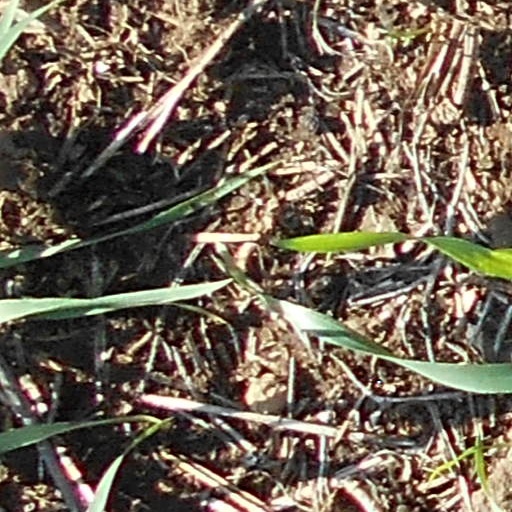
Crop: wheat